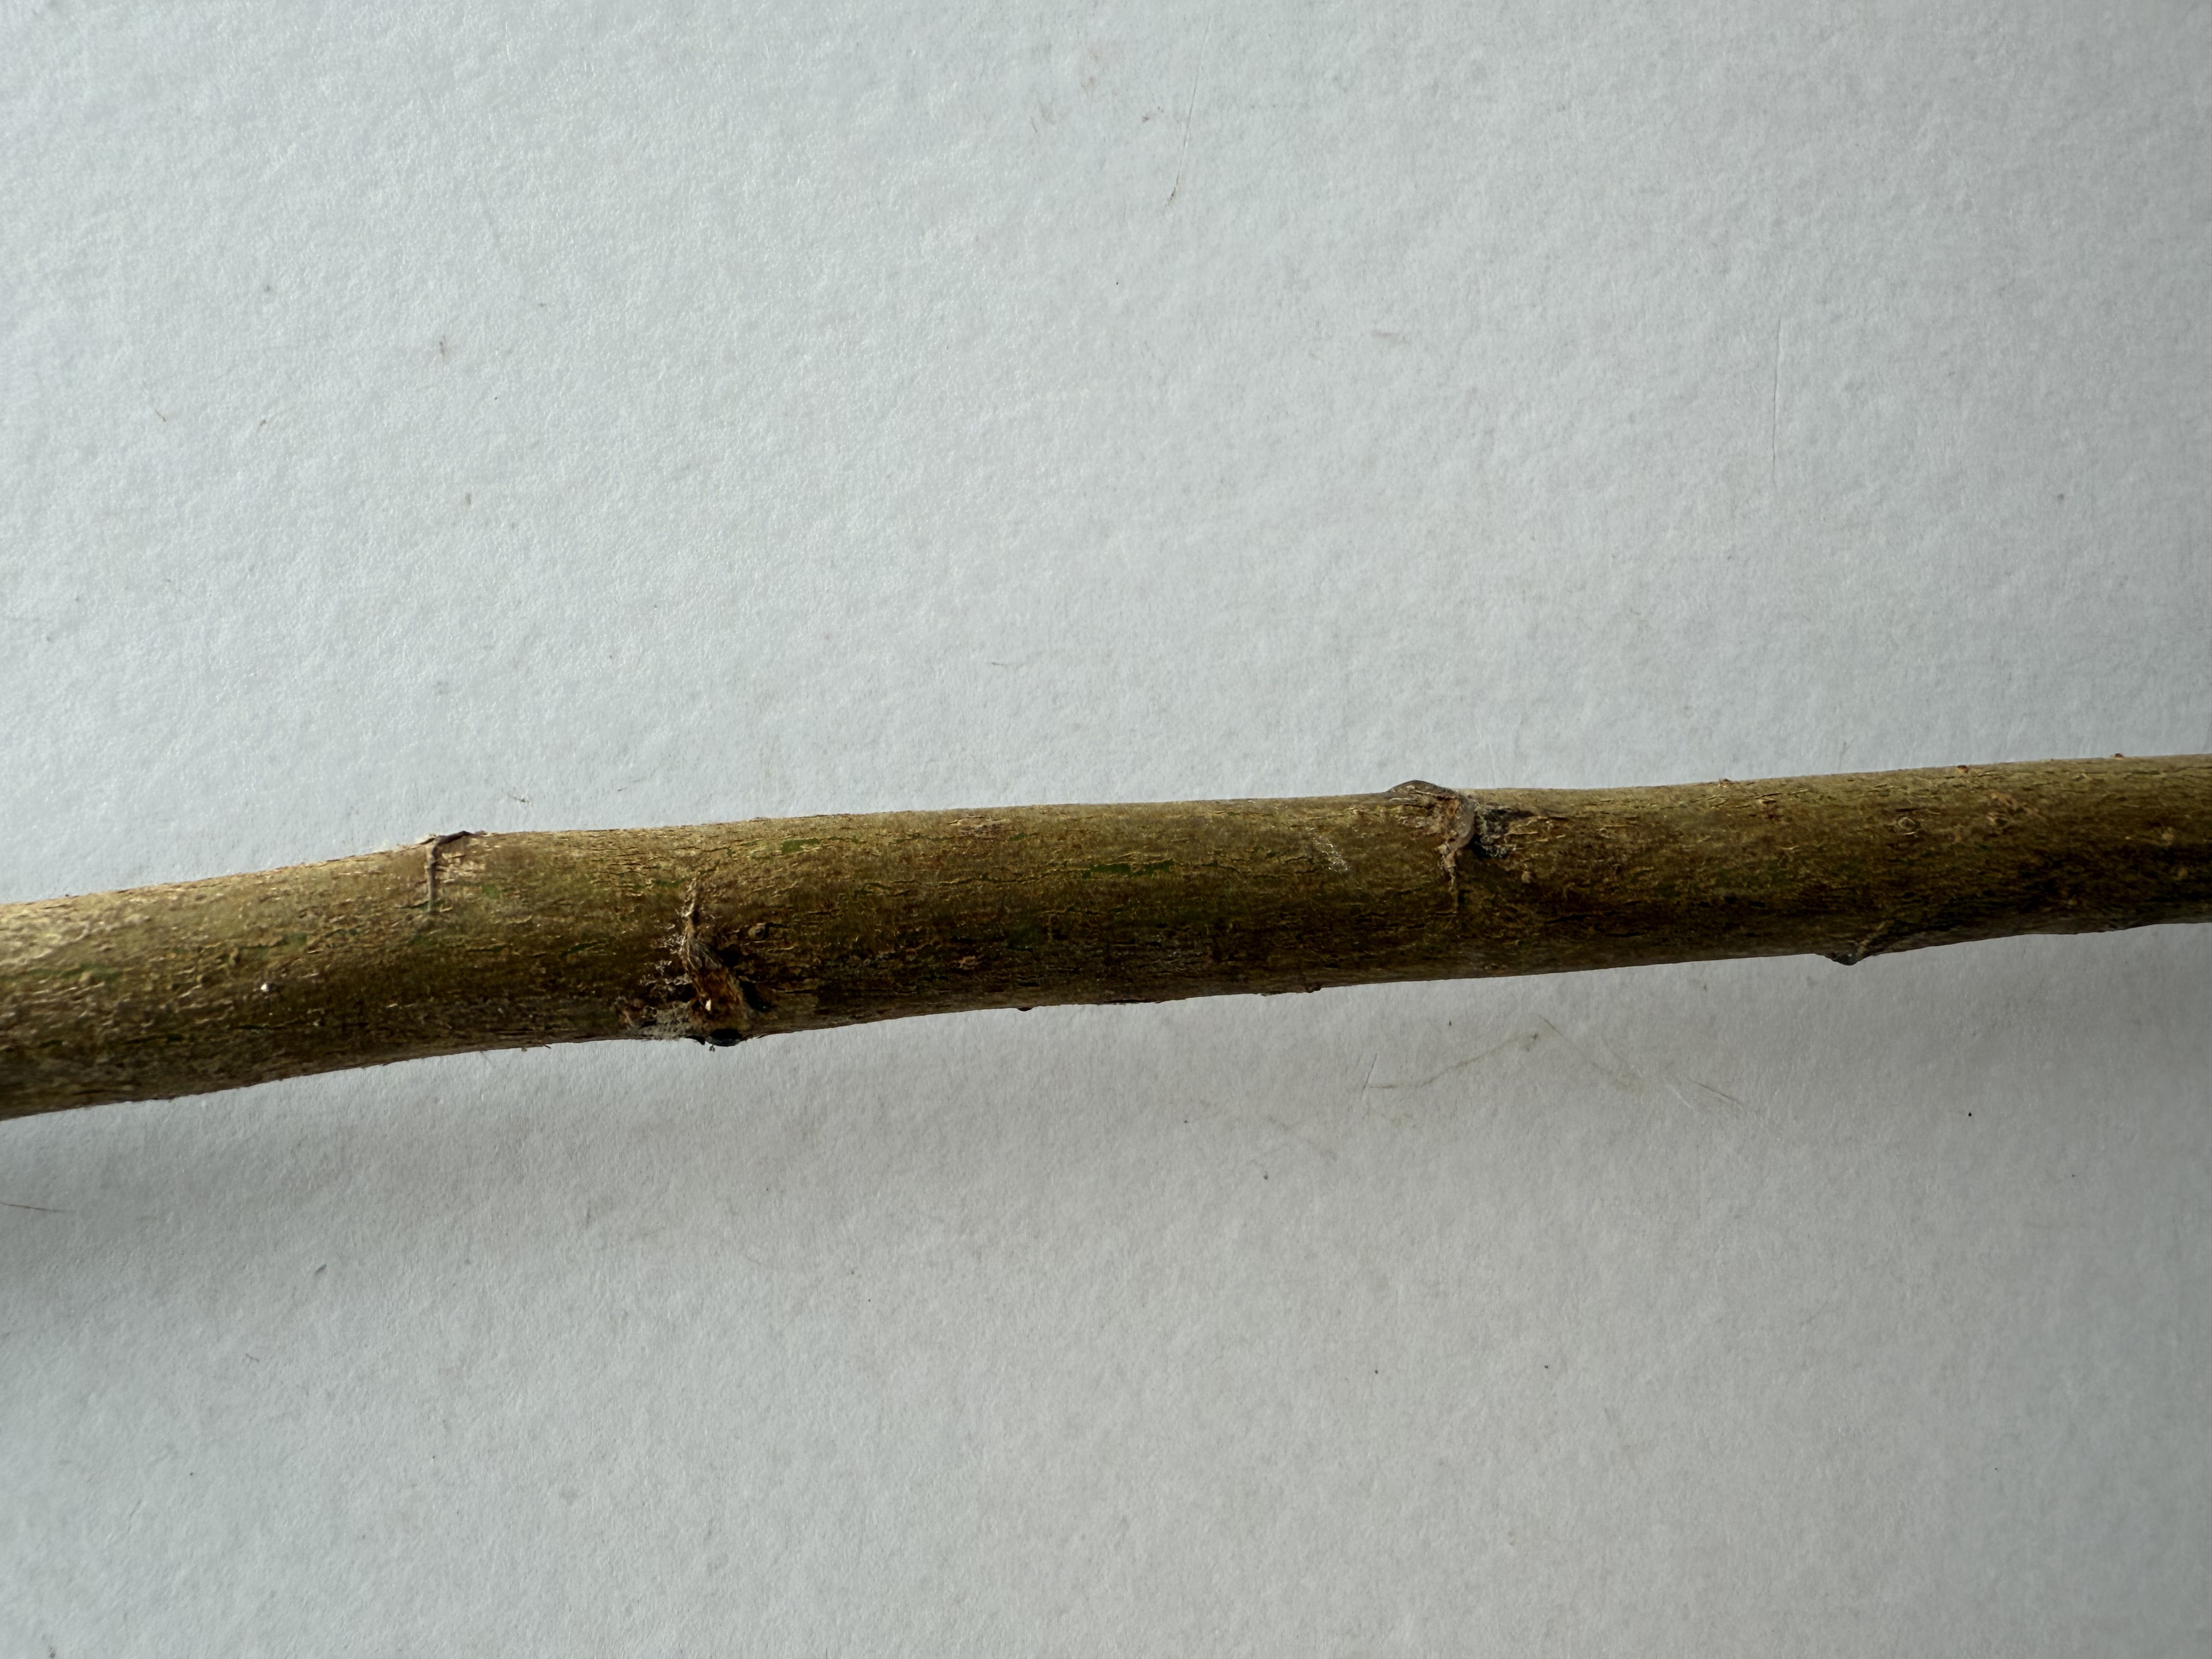
Variety: Loquat